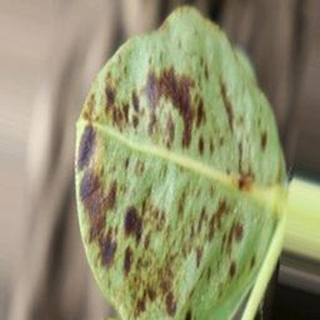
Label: groundnut_rust